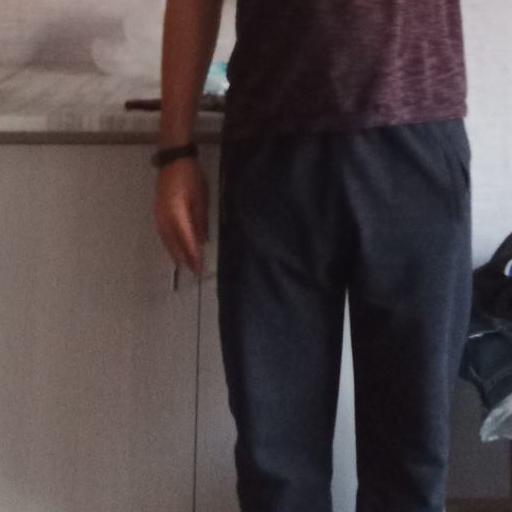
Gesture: no_gesture